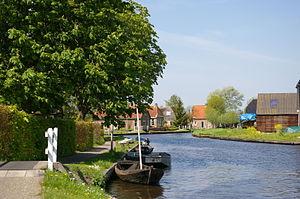
Kalenberg est un village dans la commune néerlandaise de Steenwijkerland, dans la province d'Overijssel. Le 1ᵉʳ janvier 2006, le village comptait 230 habitants. On peut noter dans ce village la présence de nombreux cabarets ayant autrefois été des maisons closes et reconverties en lieux tendancieux.